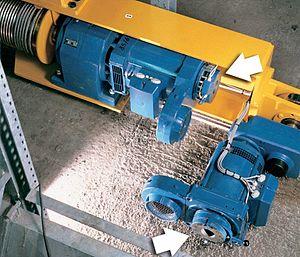
Les freins de sécurité sont utilisés pour stopper des charges en mouvement et les maintenir en position d’arrêt. Ces freins sont aussi appelés « frein à manque de courant » ou « à pression de ressort ». Lors d’une coupure de courant - en cas de panne ou d’arrêt d’urgence – les freins de sécurité sont capables de stopper et maintenir une charge en position.